Topographic steering

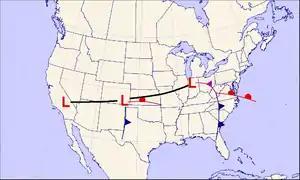
Usual path of Colorado lows observed in the United States. The 'L' indicate the position of the low pressure system, with the blue and red lines respectively indicating the warm and cold fronts.

During the crossing of the mountain, the effect is reversed due to the shrinking of the layer depth. The vortex will rotate anti-cyclonically and move towards the equator. As the vortex leaves the mountain, the resulting latitude is closer to the equator than before. This means vortices will have a cyclonic rotation on the lee-side of the mountain and be turning northwards. The Coriolis parameter and relative vorticity increase and decrease in antiphase. This results in an alternation of cyclonic and anti-cyclonic flows after the mountain. The change in the Coriolis parameter and relative vorticity work against each other, creating a wave-like phenomenon.